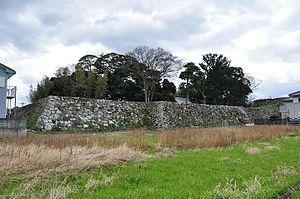
Le domaine d'Obama était un domaine féodal japonais de l'époque d'Edo, basé autour du château d'Obama dans la province de Wakasa.